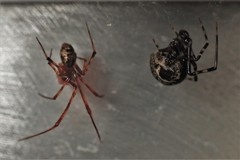
Species: Parasteatoda_tepidariorum